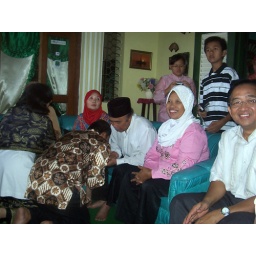
Its time to forgive. At my mother's older sister's house in Boyolali, which is next door to my mom's house.